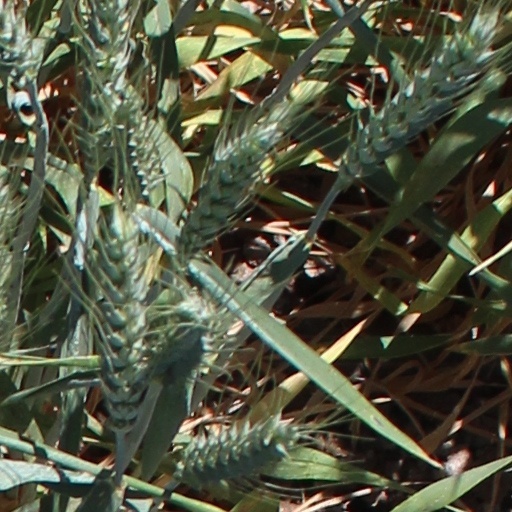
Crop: wheat